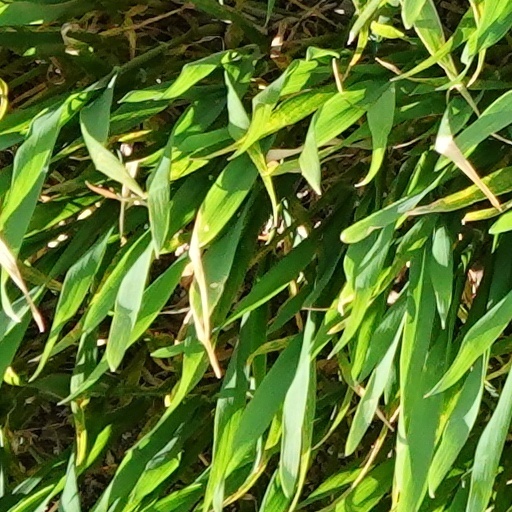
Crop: wheat